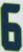
Number: 6